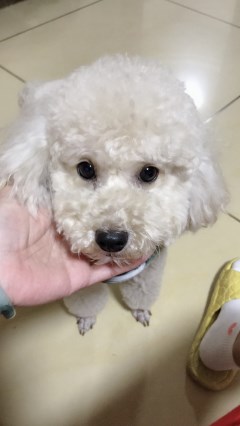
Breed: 7449-n000128-teddy